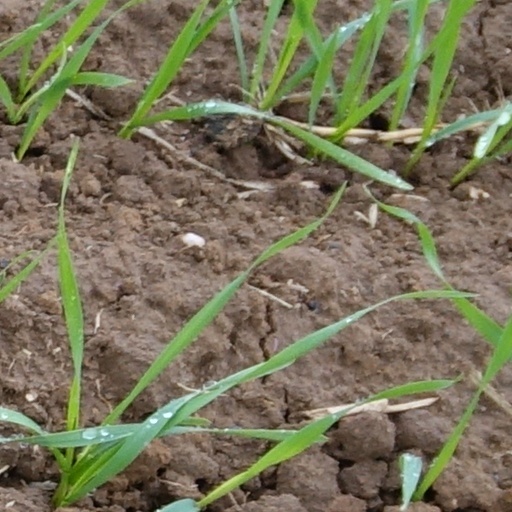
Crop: wheat